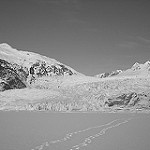
Label: B & W